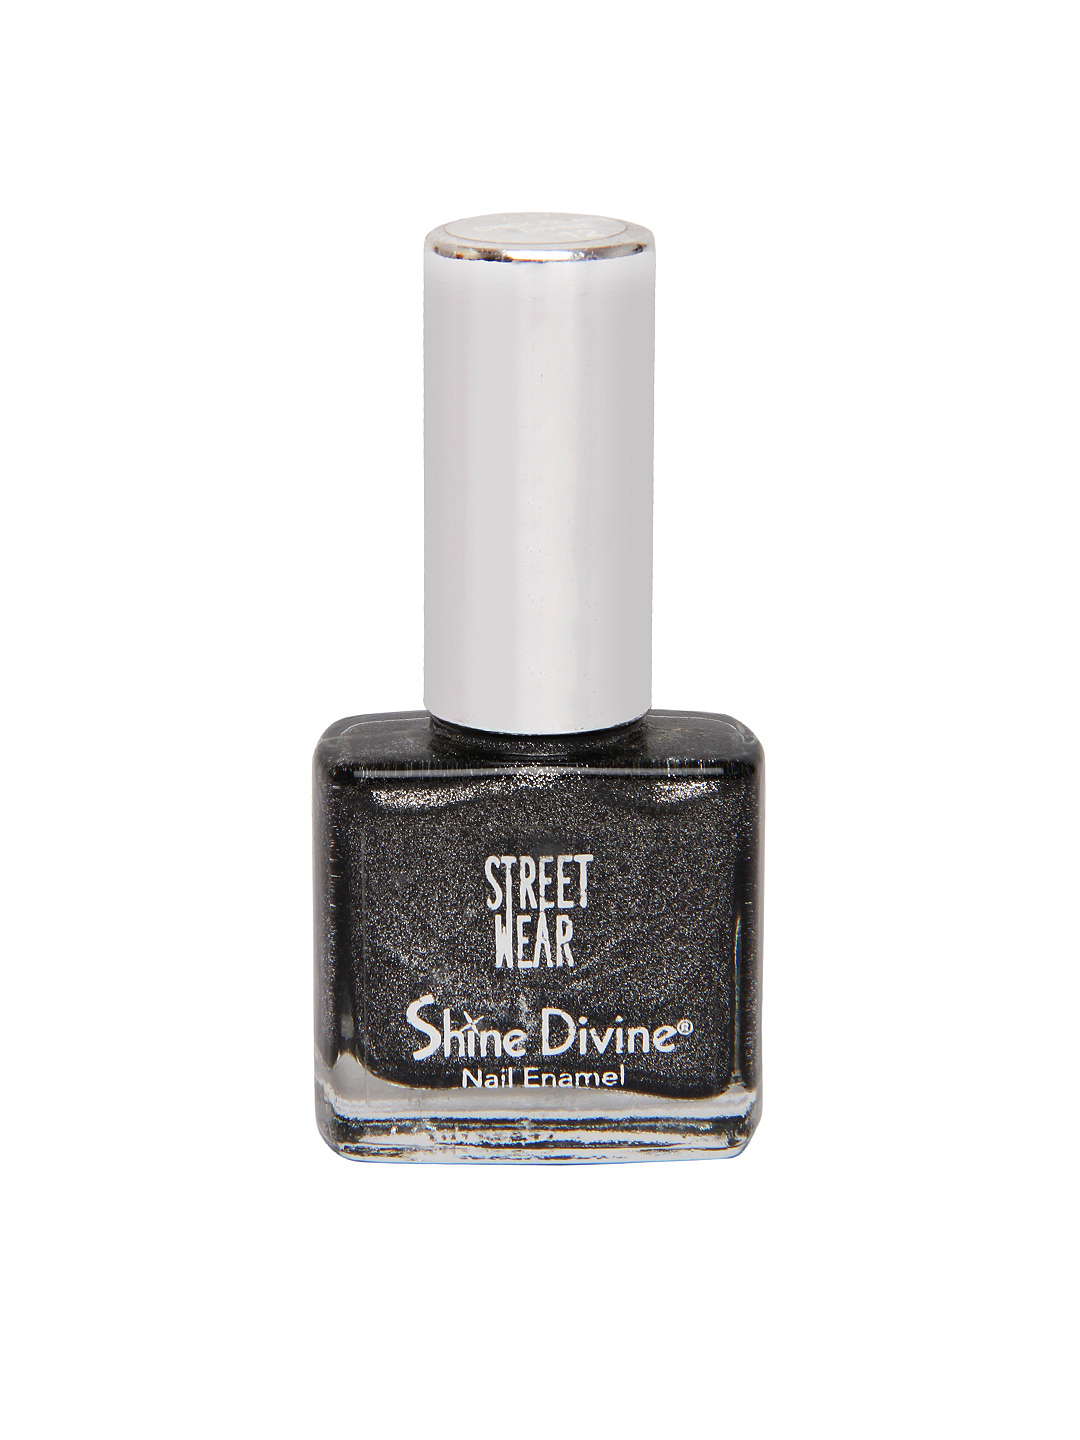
Streetwear Shine Divine Black Divine Nail Enamel 01
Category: Personal Care / Nails / Nail Polish
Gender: Women
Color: Black
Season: Spring 2017
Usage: Casual